Wrestling at the 2018 South American Games

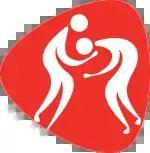

There were 18 Wrestling events at the 2018 South American Games in Cochabamba, Bolivia. 12 for men (six freestyle and six Greco-Roman) and six freestyle events for women. The events were held between June 5 and 7 at the Coliseo Jose Villazon. This event was a qualification event for the 2019 Pan American Games in Lima, Peru, where the top athlete not already qualified in each event, qualified a quota spot for their country.